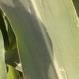
Crop: Maize
Condition: healthy-leaf